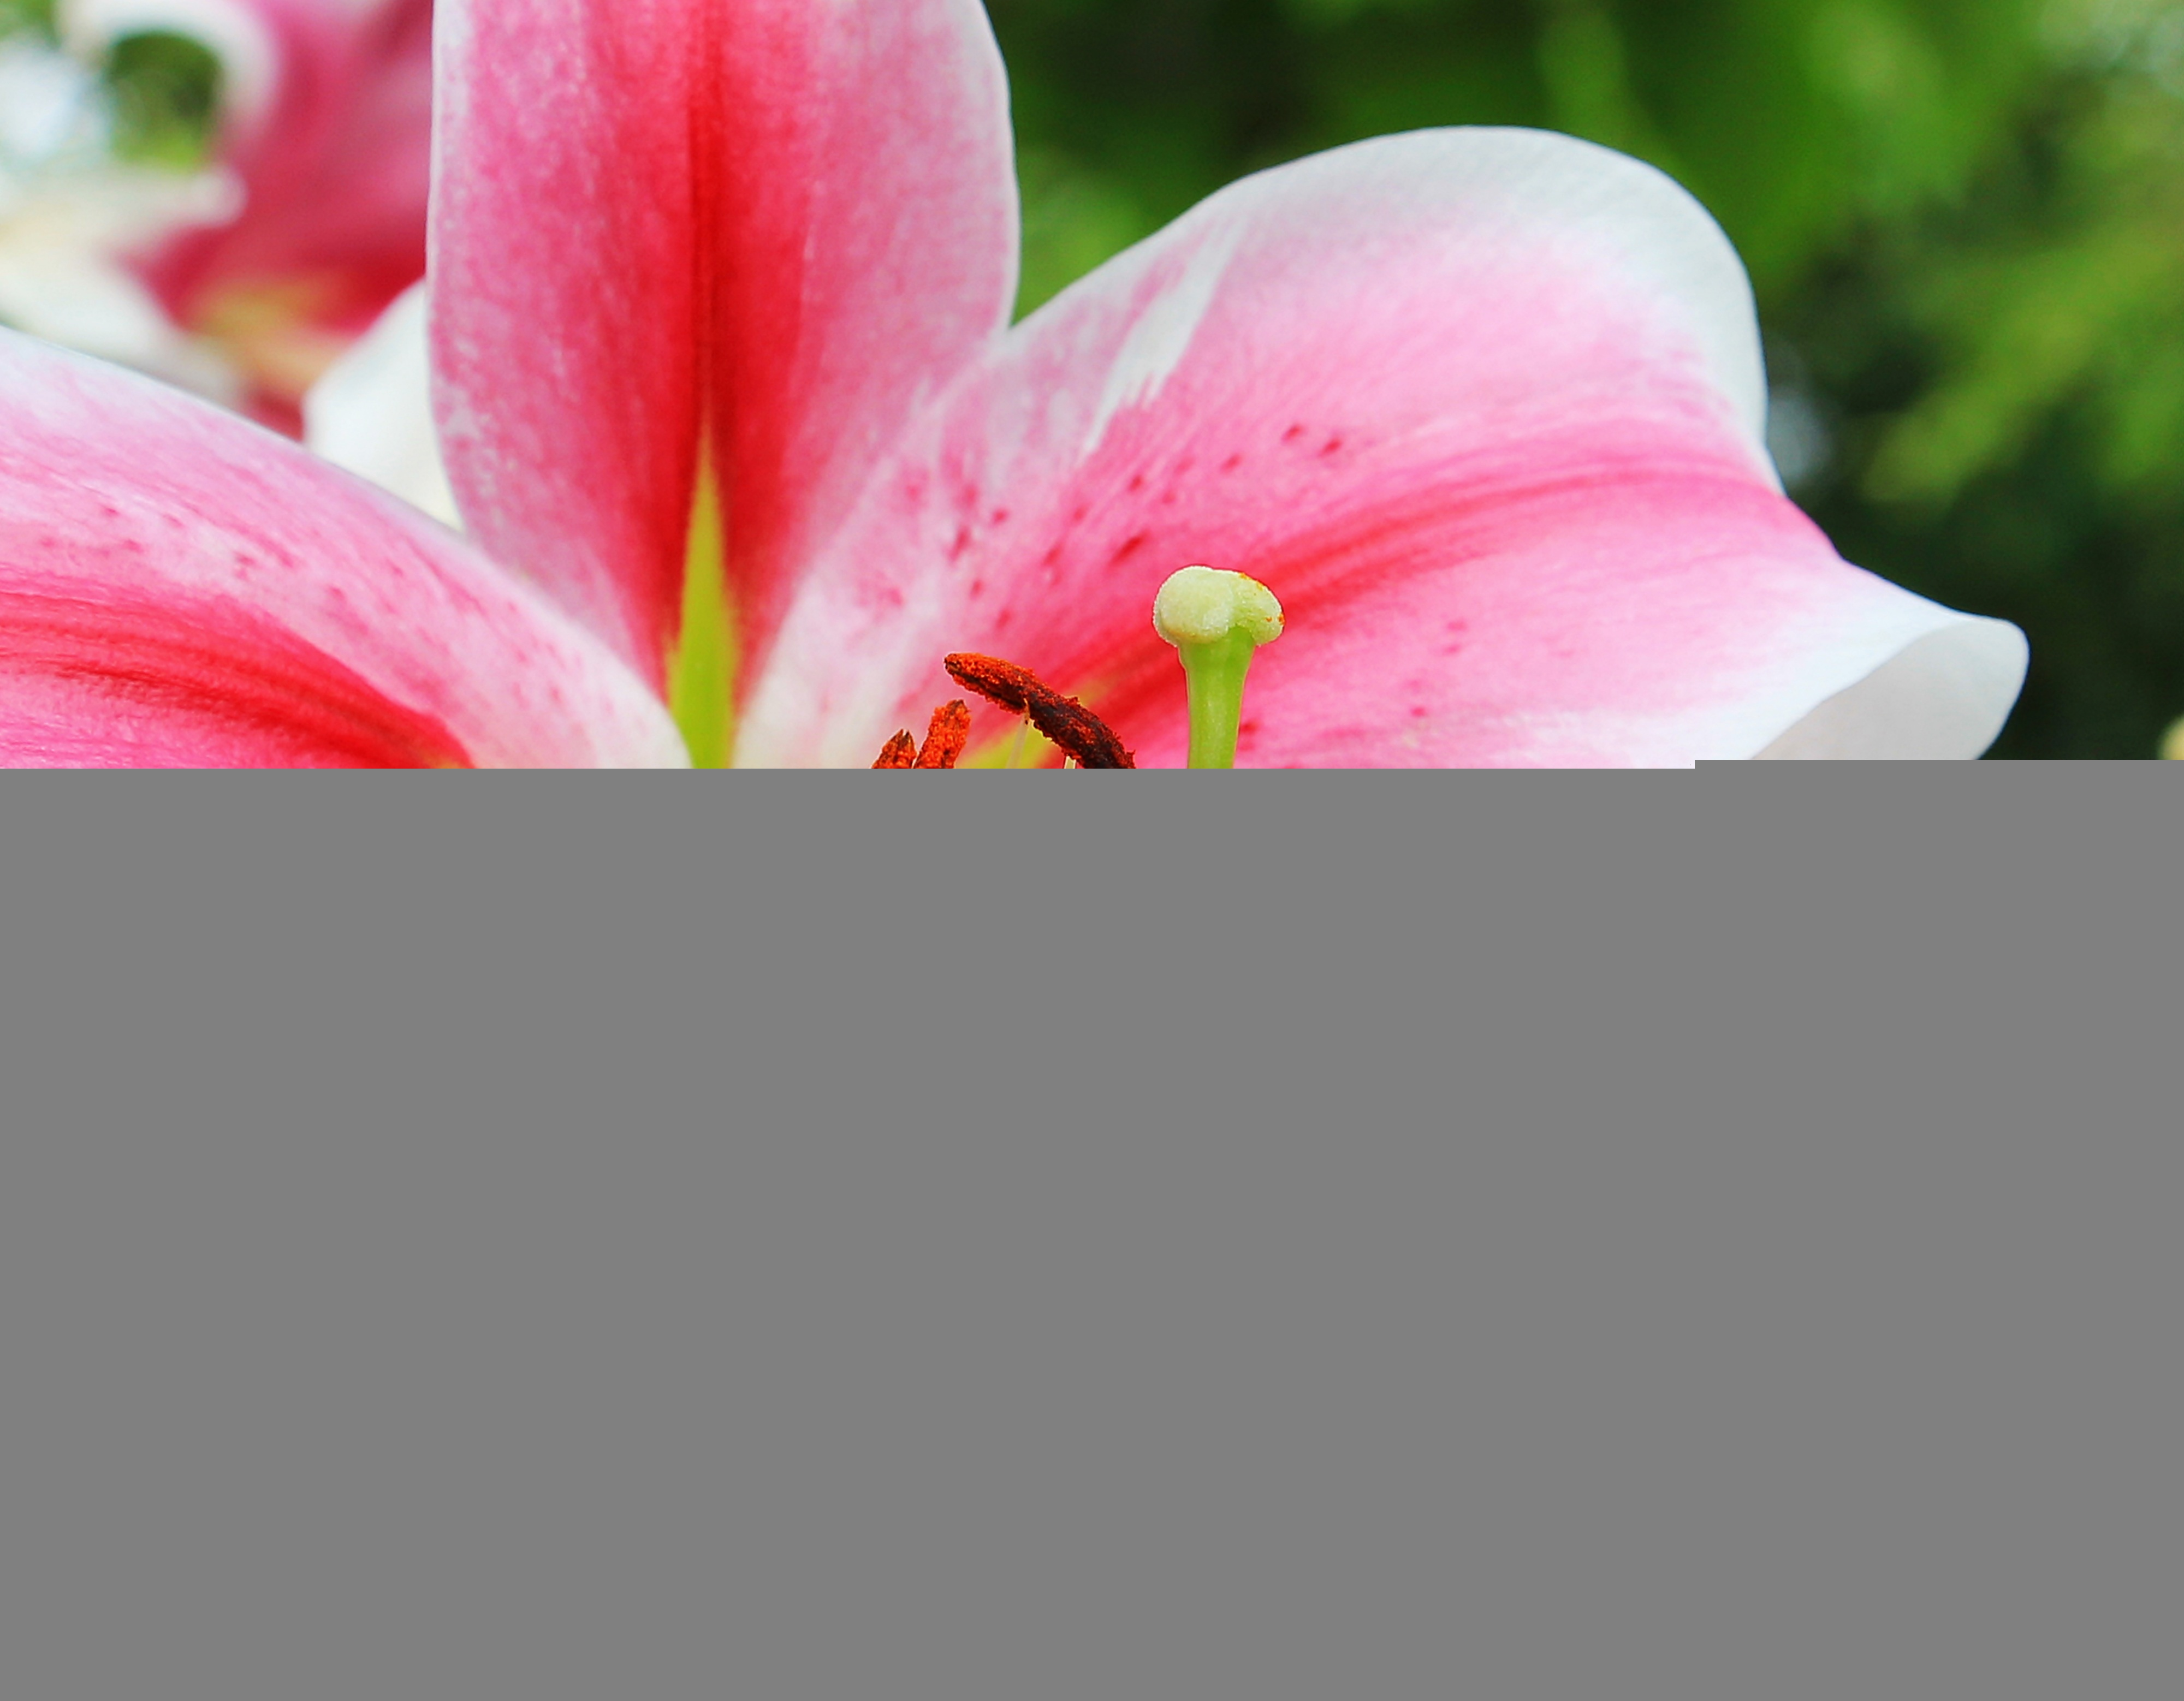
nature, blossom, plant, flower, petal, bloom, color, pink, flora, close up, petals, pistil, stamen, magenta, flowering plant, hd wallpaper, land plant